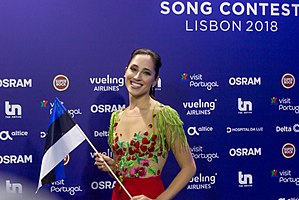
Elina Netšajeva
"Elina Netšajeva er en estisk/russisk sangerinde som repræsenterede Estland ved Eurovision Song Contest 2018 med sangen ""La forza"".